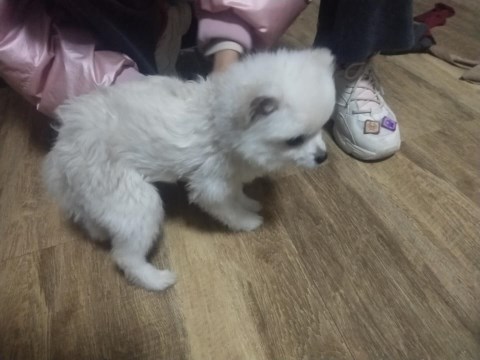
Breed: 1936-n000005-Pomeranian